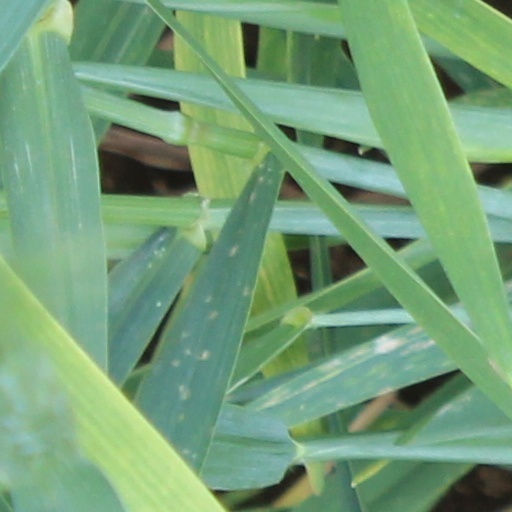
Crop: wheat